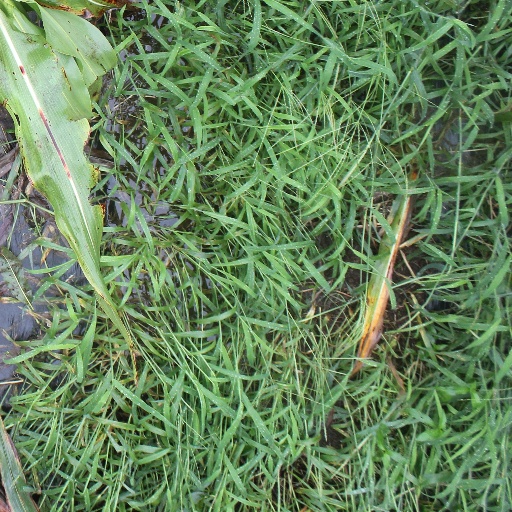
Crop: sorghum